William Catlyn

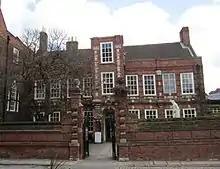
Wilberforce House, Hull

William Catlyn (1628–1709) was a Hull architect who worked in the local Artisan Mannerist style, also known as the "Humber Brick style". His work, which was greatly influenced by Dutch architecture of the period, survives mainly in Hull and Lincolnshire.